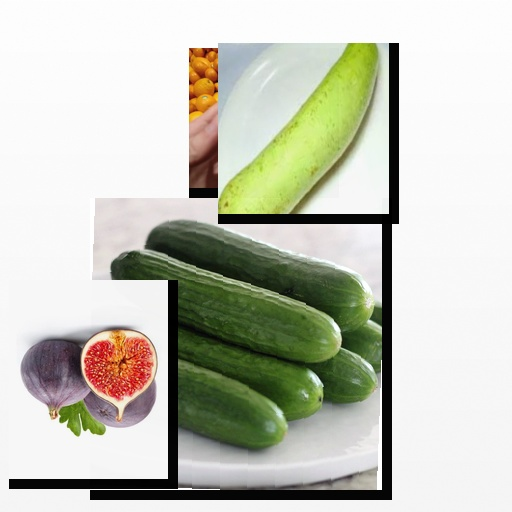
Food items: bottle_gourd, fig, nectarine, cucumber